Ineke Sluiter

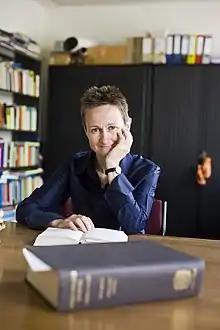
Ineke Sluiter (2010)

Ineke Sluiter (born 13 November 1959) is a Dutch classicist and professor of Greek language and literature at Leiden University since 1998. Her research focuses on language, literature, and public discourse in classical antiquity. She was a winner of the 2010 Spinoza Prize. Sluiter has been president of the Royal Netherlands Academy of Arts and Sciences since June 2020, and previously served as vice president from 2018 to 2020.